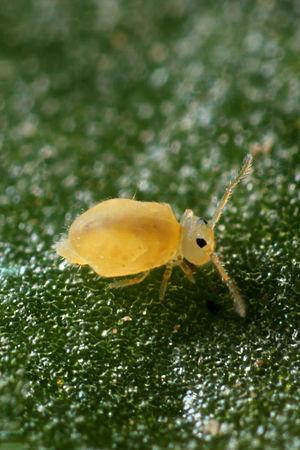
Les Bourletiellinae sont une sous-famille de collemboles de la famille des Bourletiellidae.